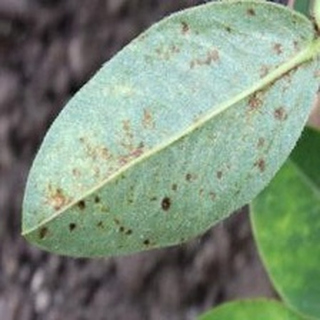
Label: groundnut_rust